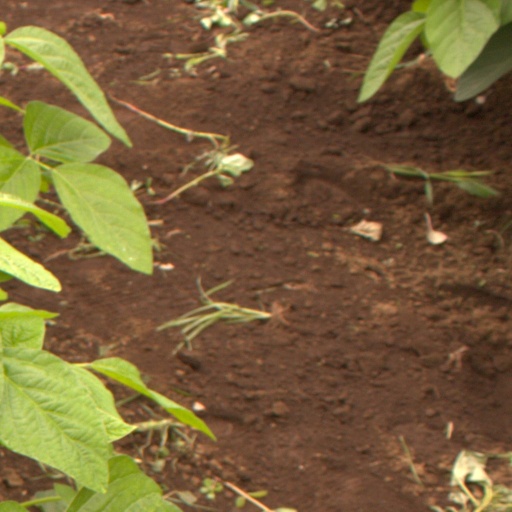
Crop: soybean